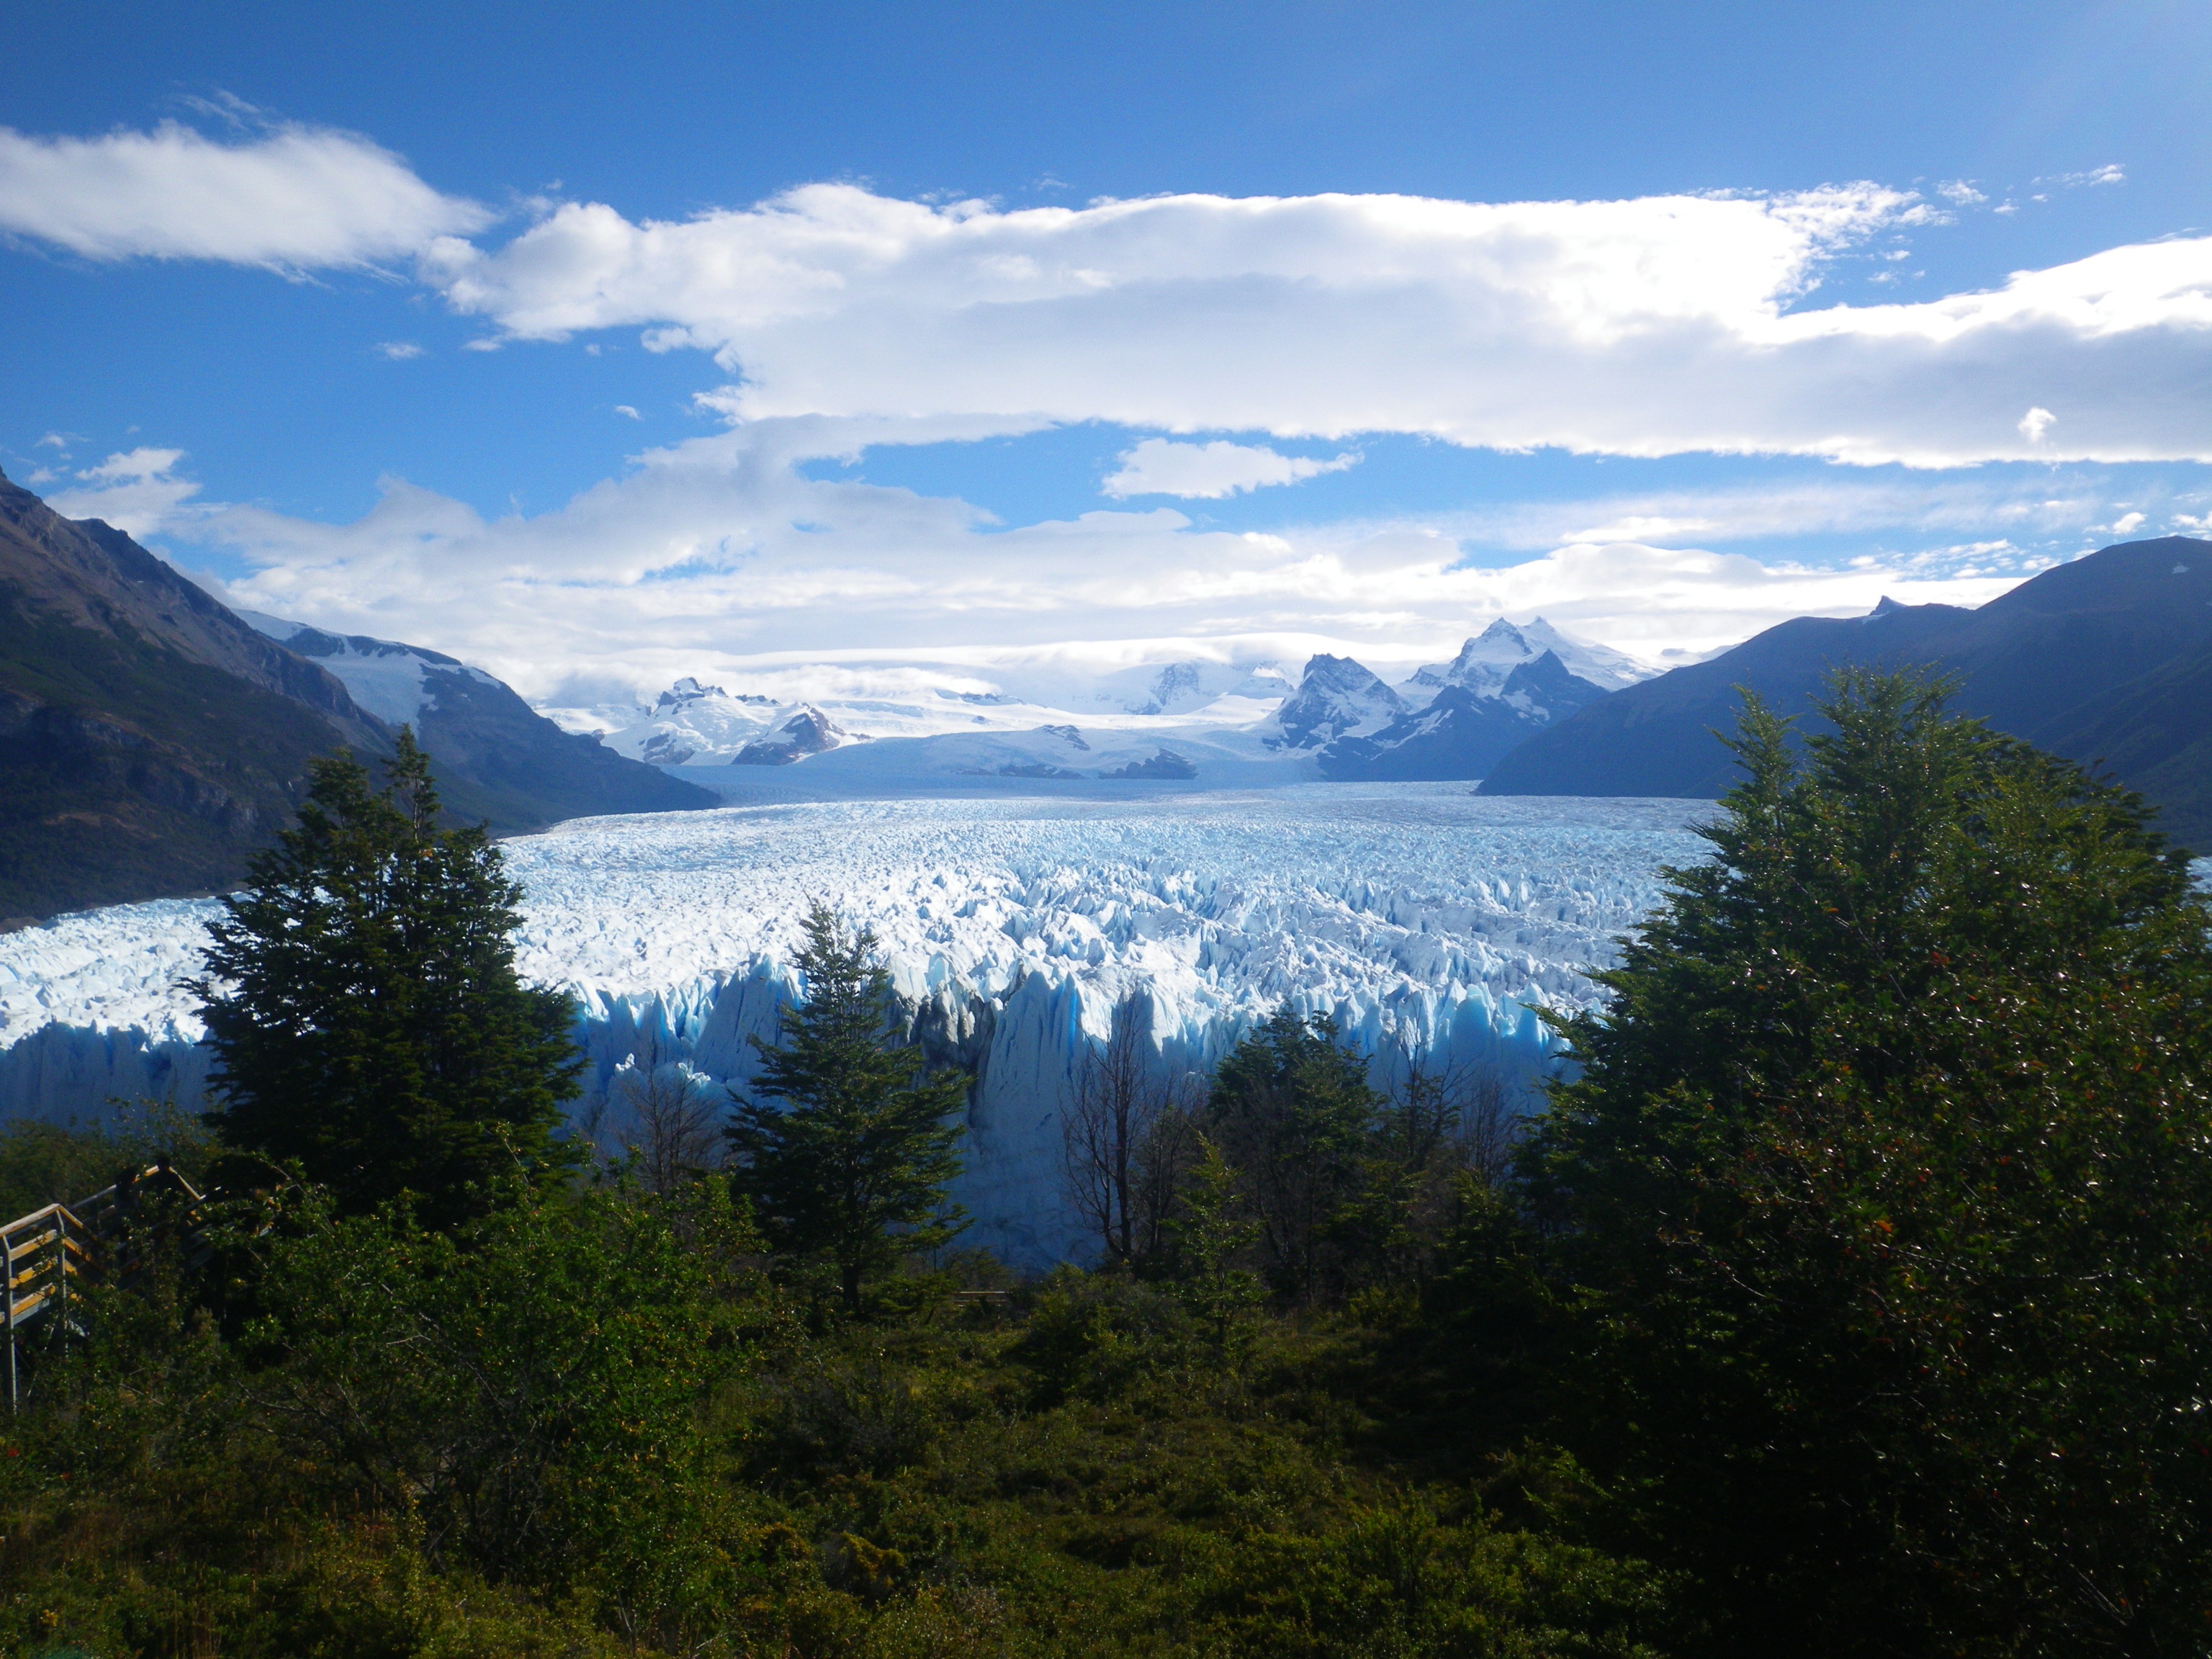
landscape, water, nature, wilderness, mountain, cloud, sky, meadow, hill, lake, adventure, valley, mountain range, glacier, fjord, national park, ridge, alps, plateau, fell, loch, landform, mountain pass, geographical feature, mountainous landforms